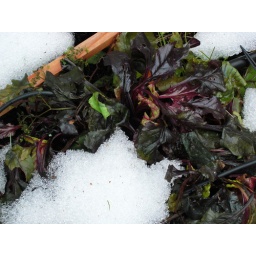
Very cold snap here! These are in the square foot garden bed under the kitchen window.  Beets underneath look good!